Ernest de Sélincourt

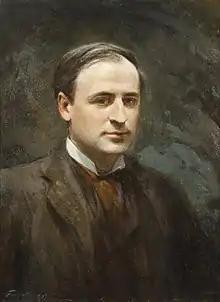
Ernest de Sélincourt by , 1907

Ernest de Sélincourt (1870–1943) was an English literary scholar and critic, the eldest son of Charles Alexandre De Sélincourt and Theodora Bruce Bendall. He is best known as an editor of William Wordsworth and Dorothy Wordsworth. He was an Oxford Professor of Poetry from 1928 to 1933 and a Fellow of University College, Oxford. After a distinguished career at Oxford, he became a Professor of English at Birmingham. Early in his career he taught in the Ladies' Department of King's College London, where his students included Virginia Woolf (then Virginia Stephen).